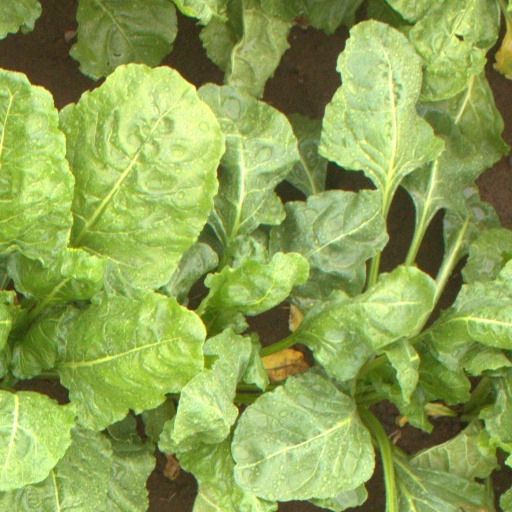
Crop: sugar beet